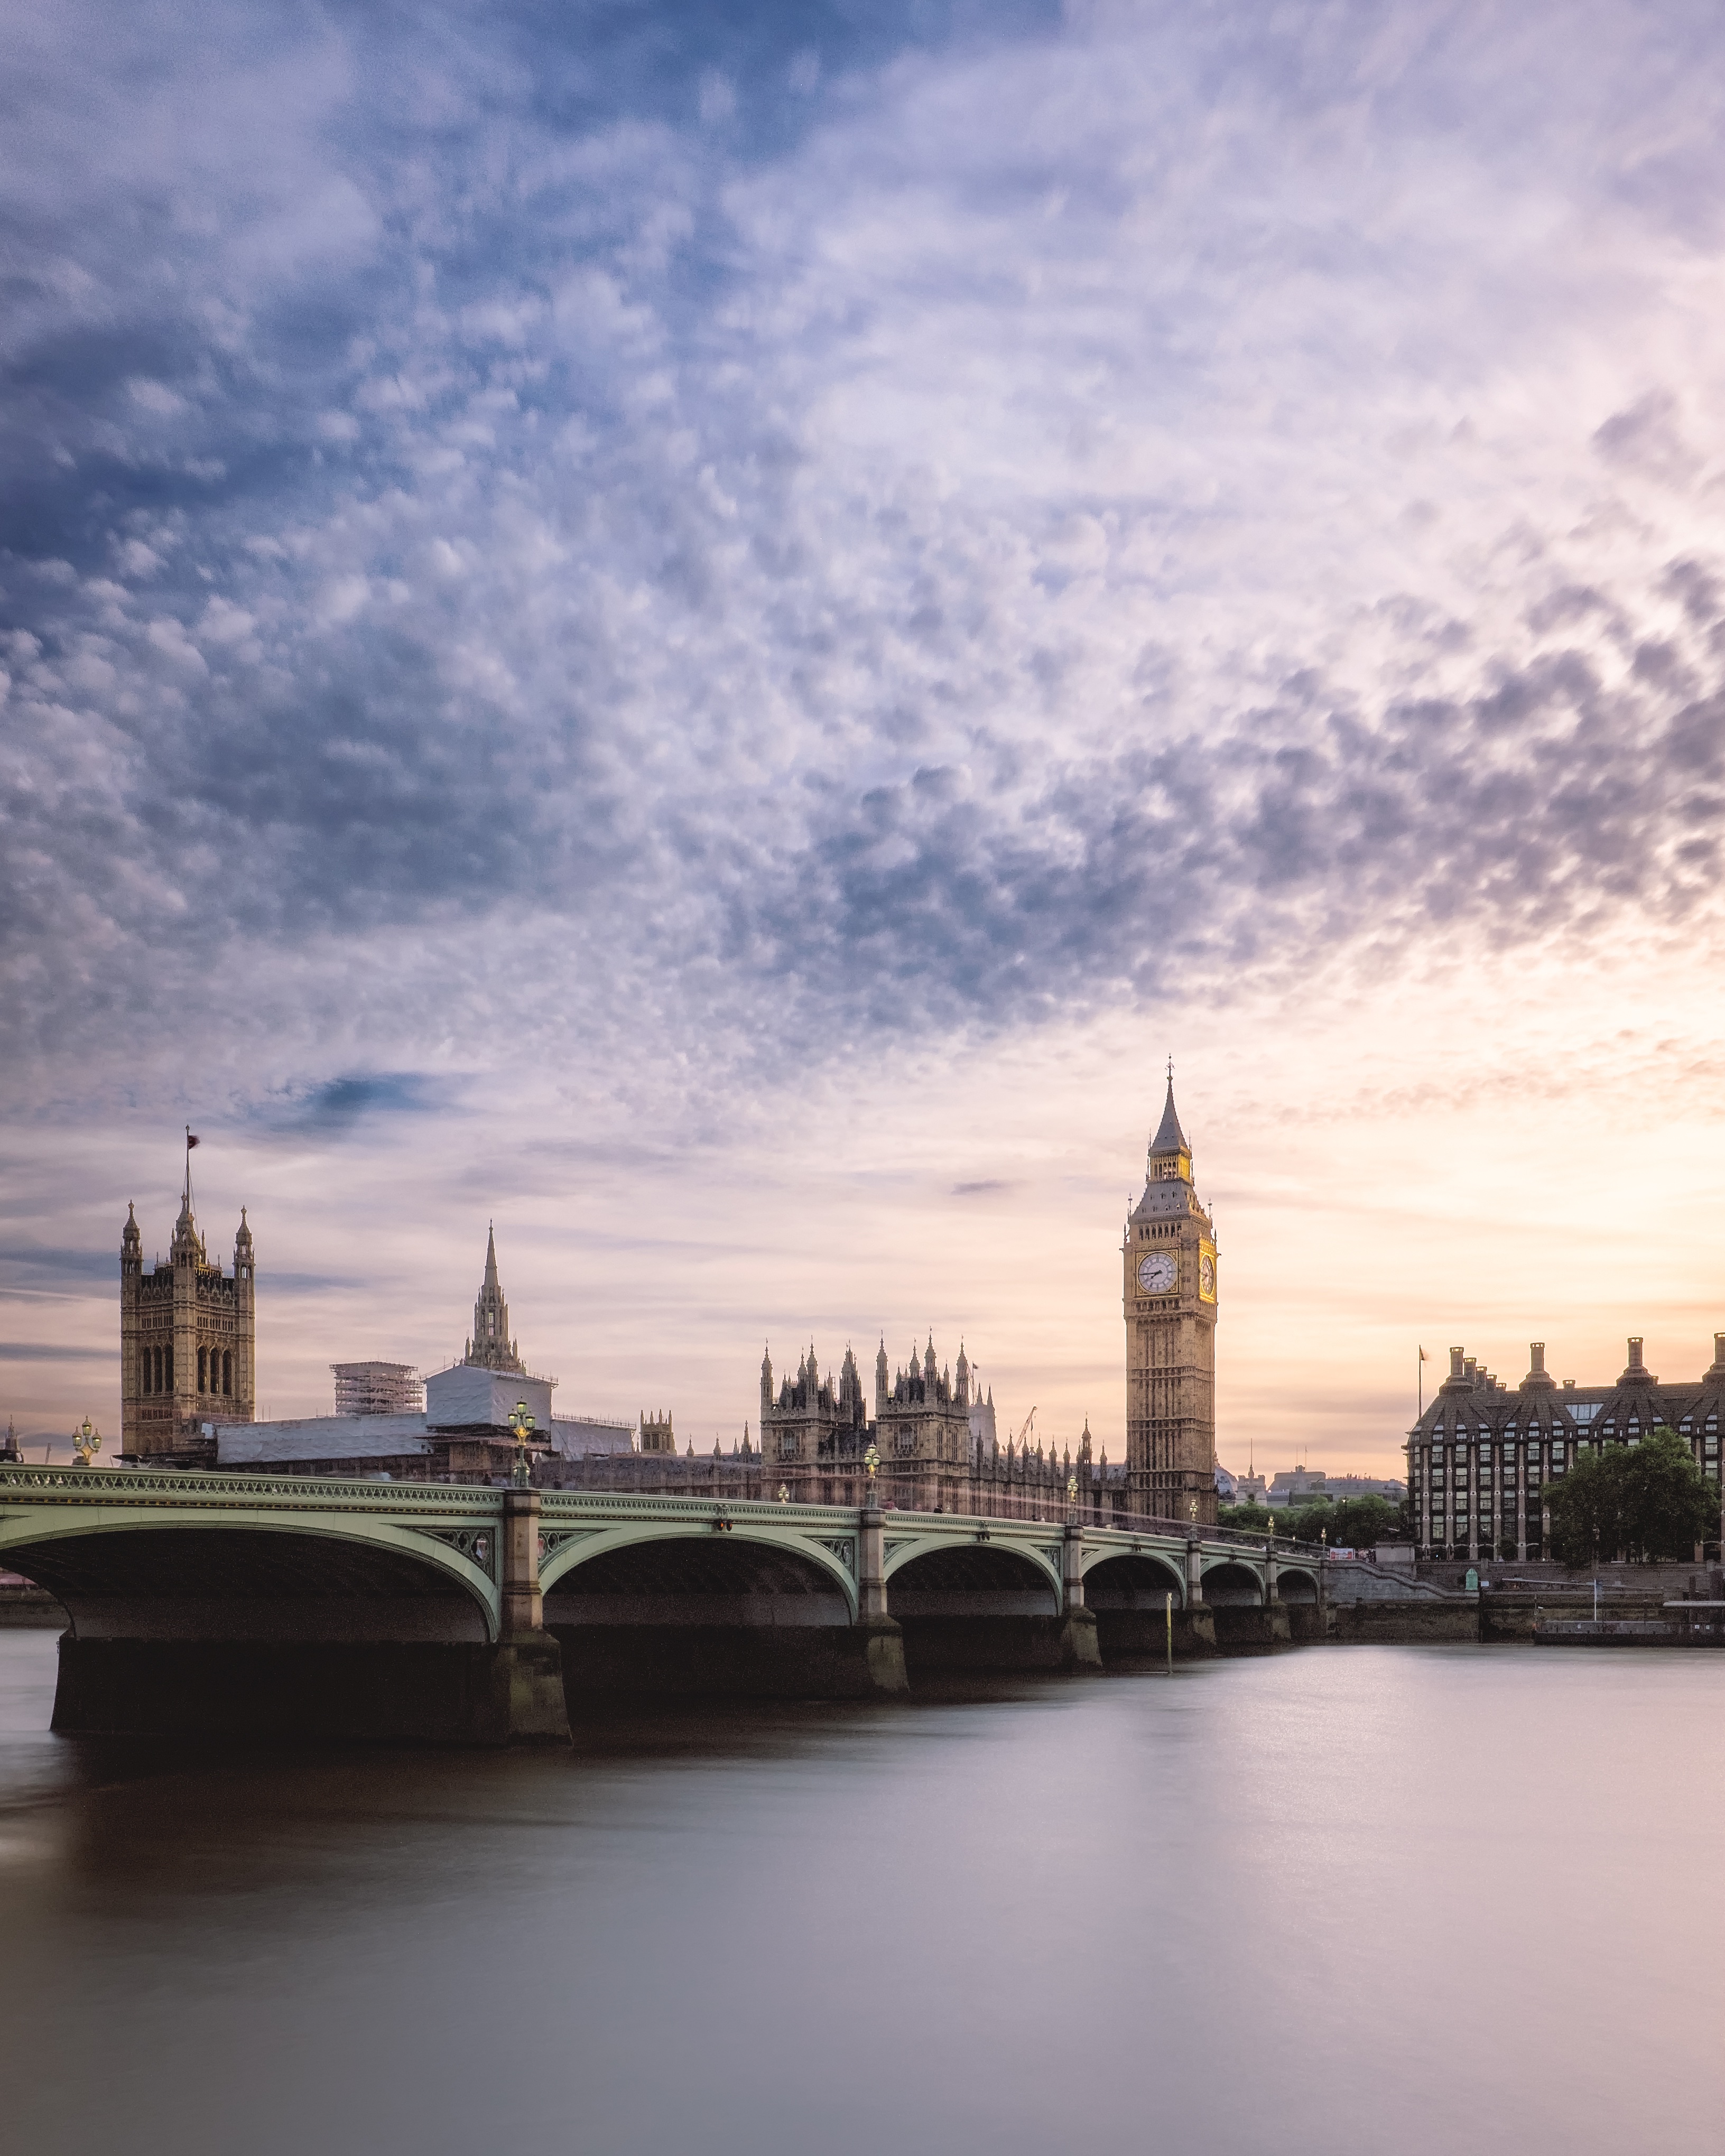
sea, horizon, cloud, sky, sunset, bridge, skyline, morning, dawn, city, skyscraper, river, cityscape, dusk, evening, reflection, tower, landmark, atmospheric phenomenon, human settlement